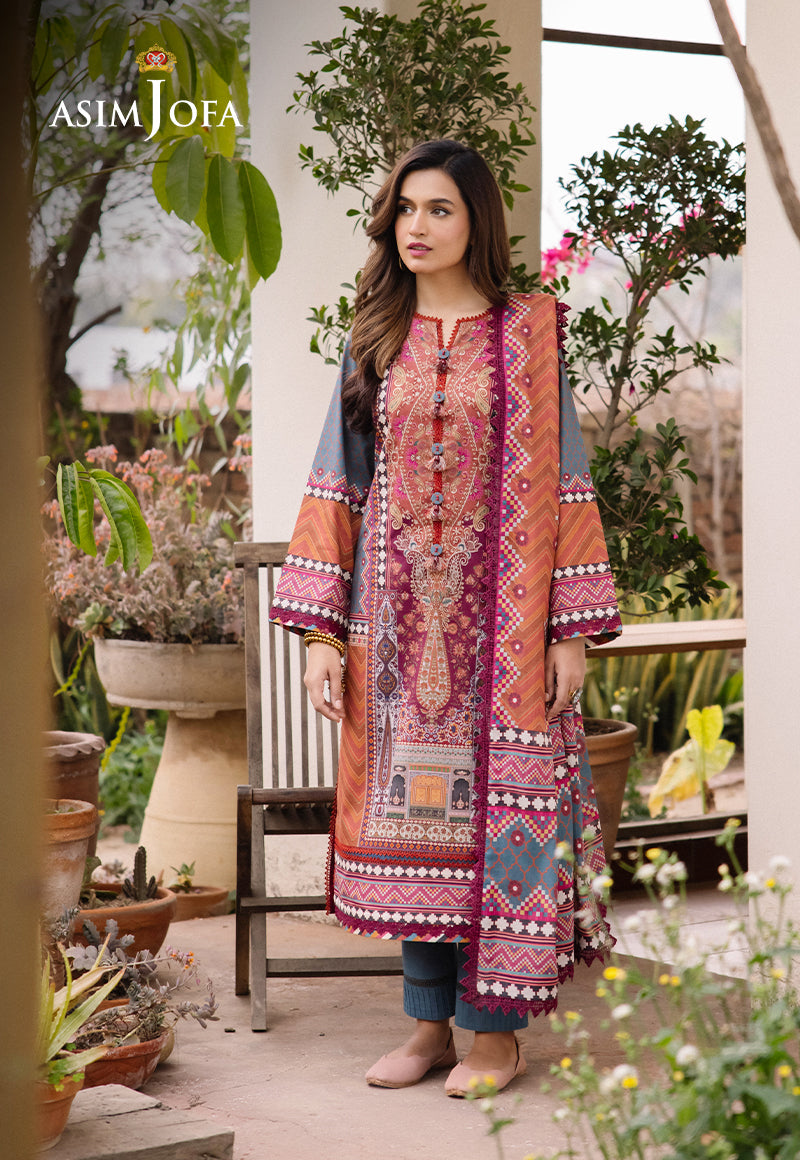
purple multi lawn embroidered suit by as